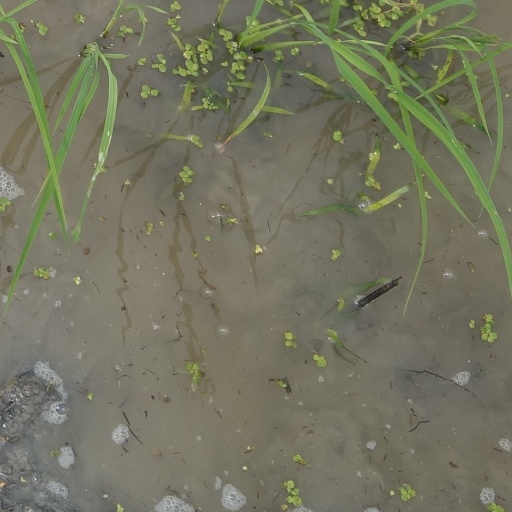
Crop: rice